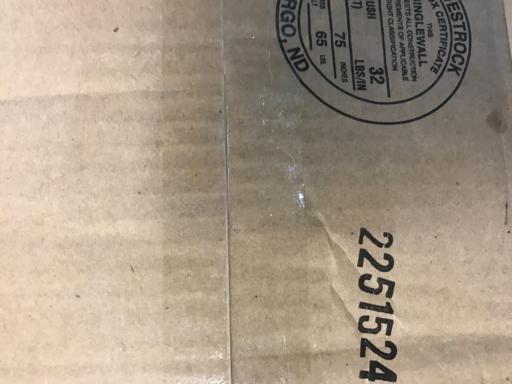
Waste category: cardboard